Goodsprings, Nevada

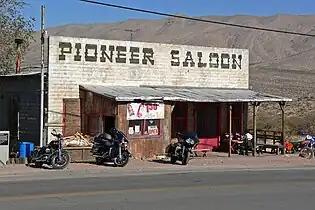
The Pioneer Saloon, built in 1913

Goodsprings is the home of the Pioneer Saloon, which opened in 1913 and is considered to be one of the oldest saloons in Nevada. The walls of the saloon are made out of pressed tin. On June 27, 1915 a dispute over a card game between Paul Coski and miner Joe Armstrong resulted in Armstrong firing twice at Coski, killing him. Armstrong was initially exonerated of wrong doing by coroner's jury on the basis of self-defense. He was subsequently put on trial and found not-guilty according to "Reno Gazette-Journal" on the basis that "he had never been a quarrelsome man, and had a splendid record". The contemporary saloon showcases two holes in the wall that it says were bullet holes from the shooting with a local newspaper article explaining the case.